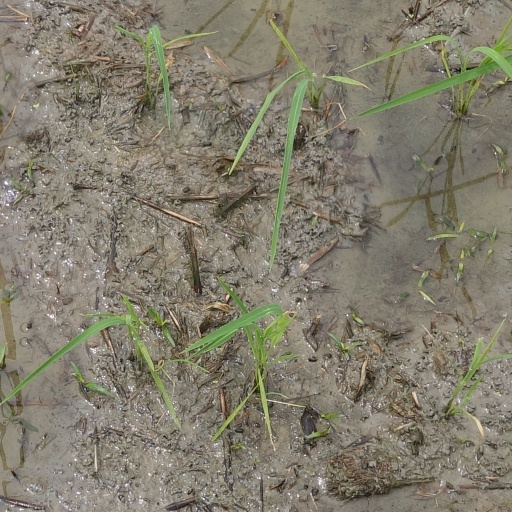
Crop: rice